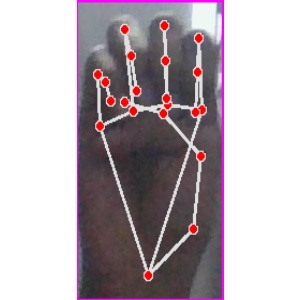
अक्षर: म